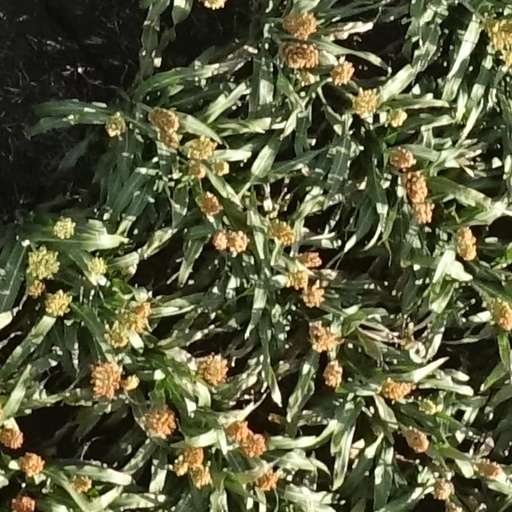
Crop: sorghum